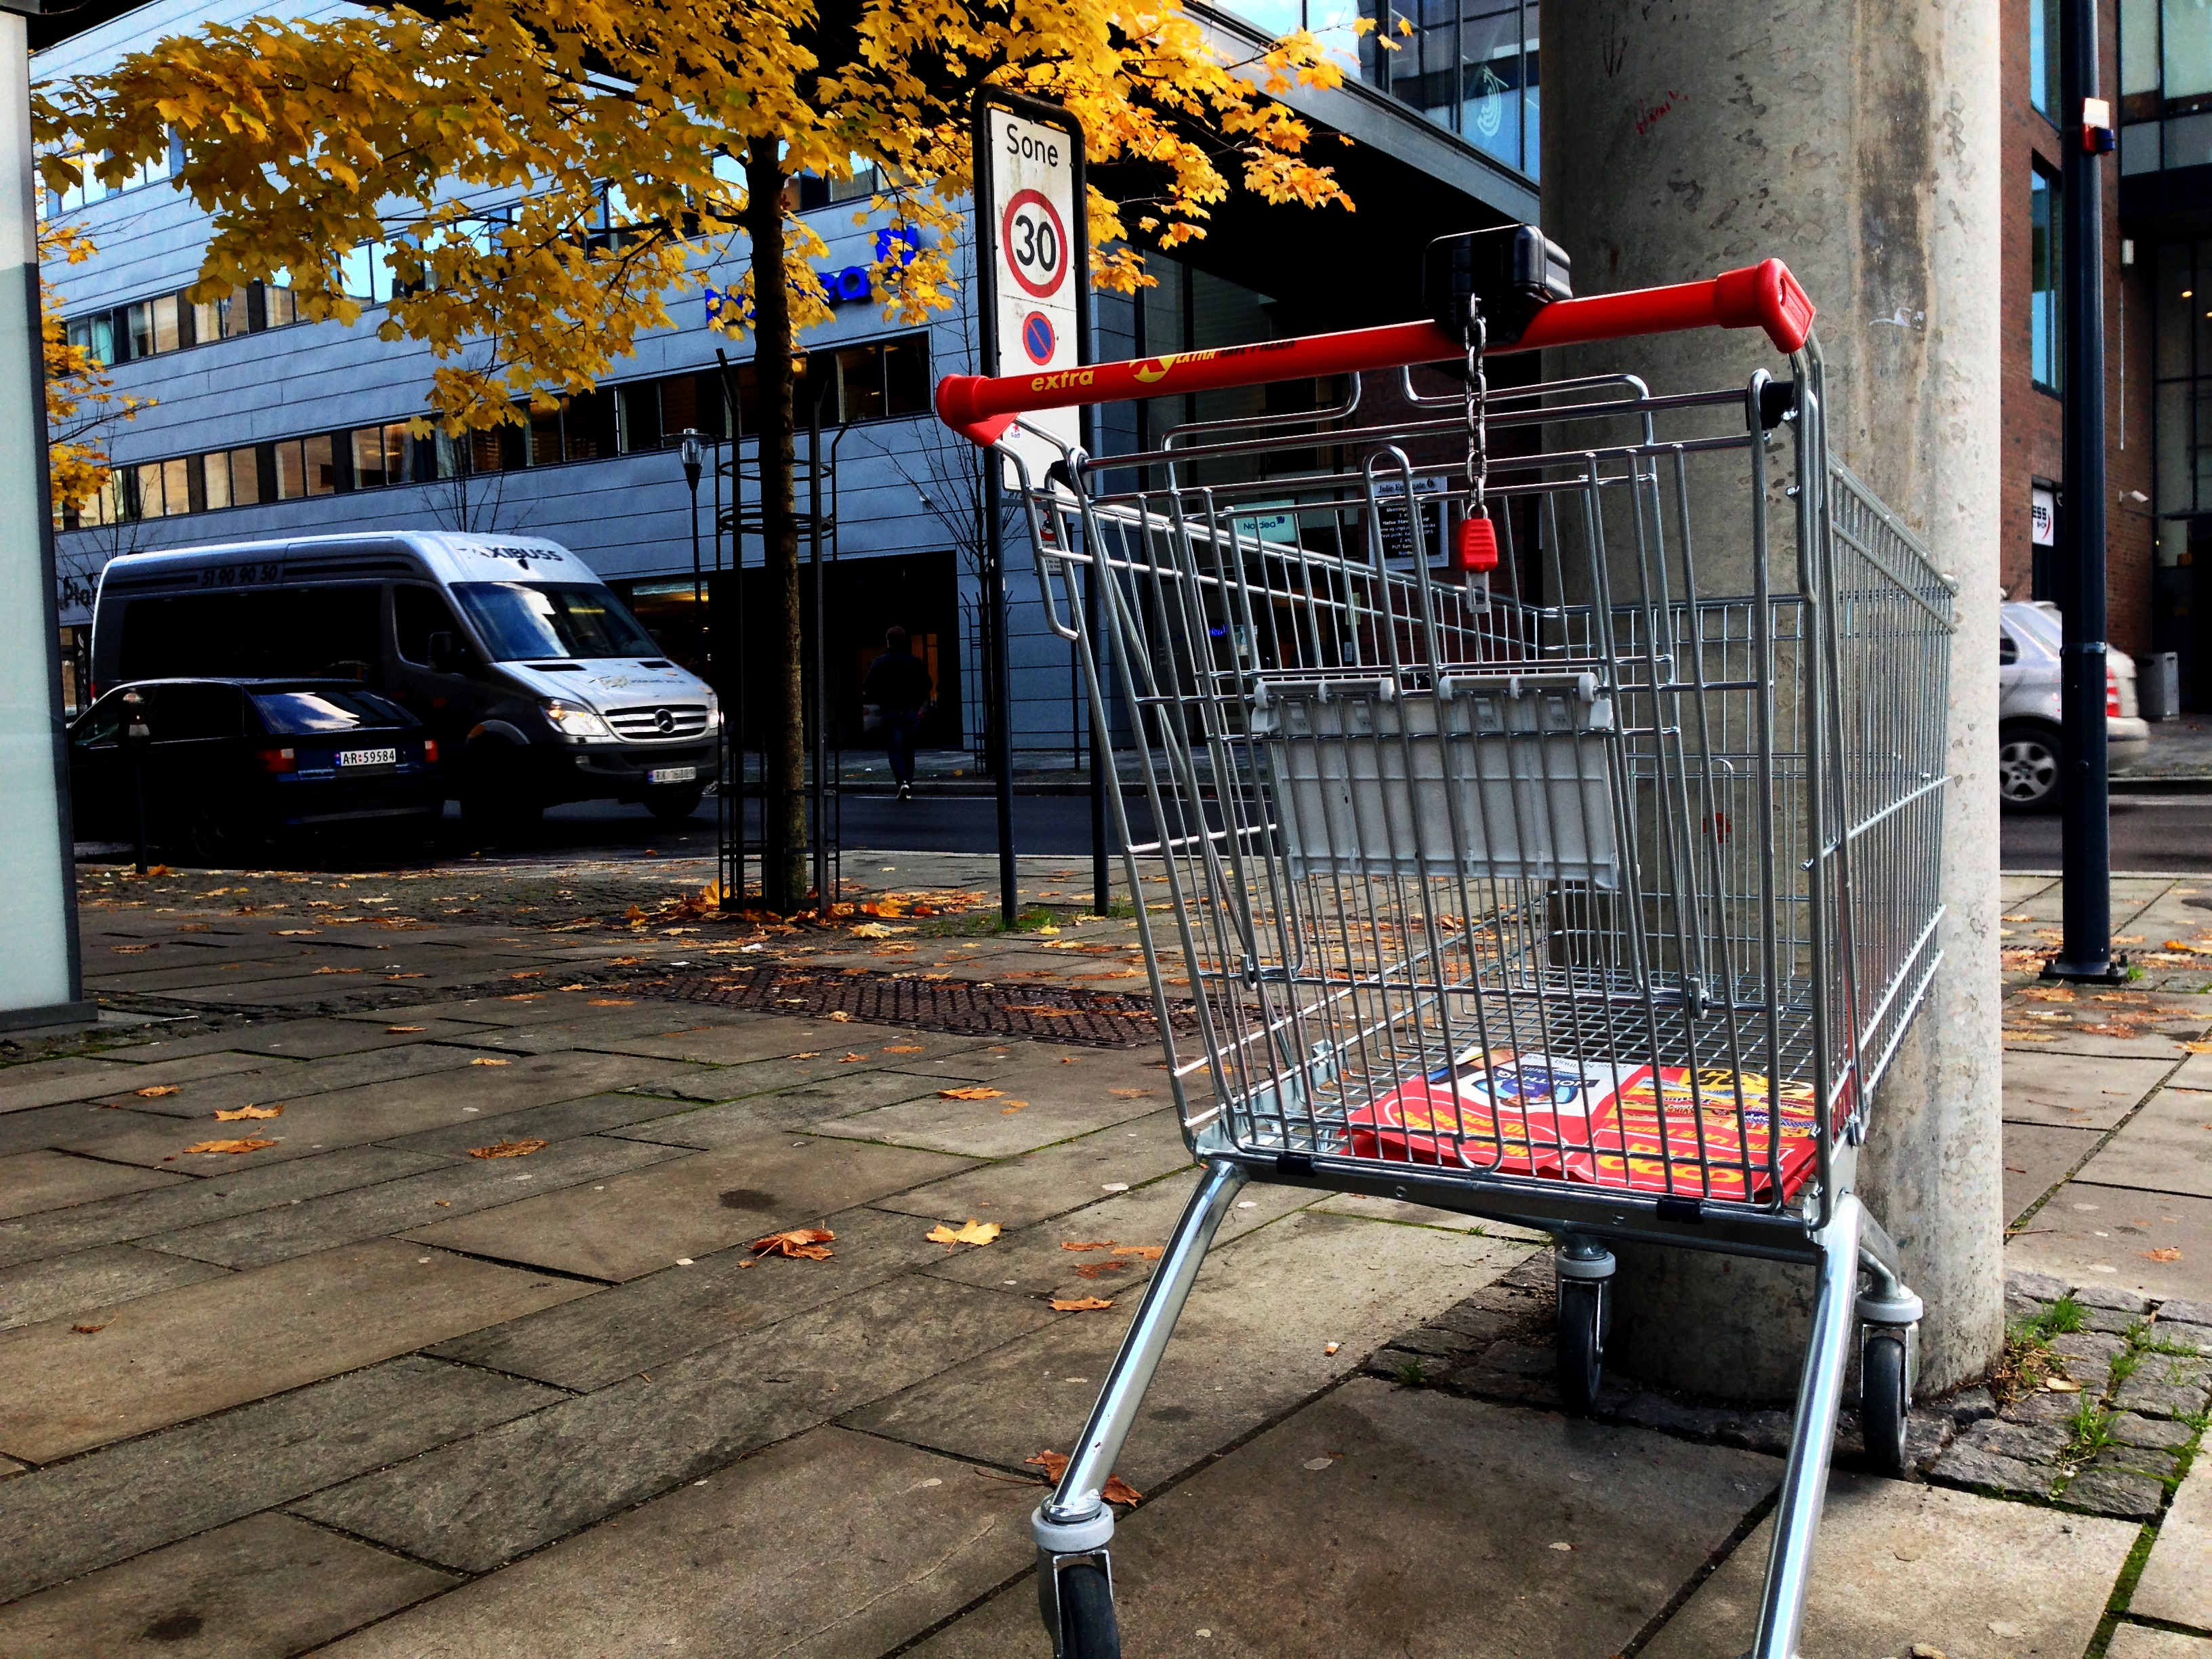
pedestrian, street, cart, parking, city, trolley, shop, vehicle, shopping, basket, shopping cart, urban area, outdoor structure, shopping trolley, rule of thirds